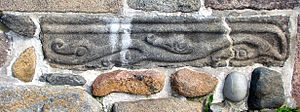
Romansk stil / Romansk kunst
Relief med slangelignende dyr fra Vedersø Kirke på nederst på tårnets sydmur.
Romansk stil er betegnelsen for en stil, der var udbredt i højmiddelalderens Europa fra omkring 1000 til ca. 1150. Udtrykket romansk skyldes, at stilen er opkaldt efter romersk byggeskik. I Danmark varede den ca. fra 1050 til 1240. Romansk stil kaldes også rundbuestil, i modsætning til den gotiske der kaldes spidsbuestil. Generelt siger man, at den romanske stil – ud over de rundbuede murgennembrud – er præget af tunge, vandrette bygningsdele, hvor gotikken er lodret i sit præg.